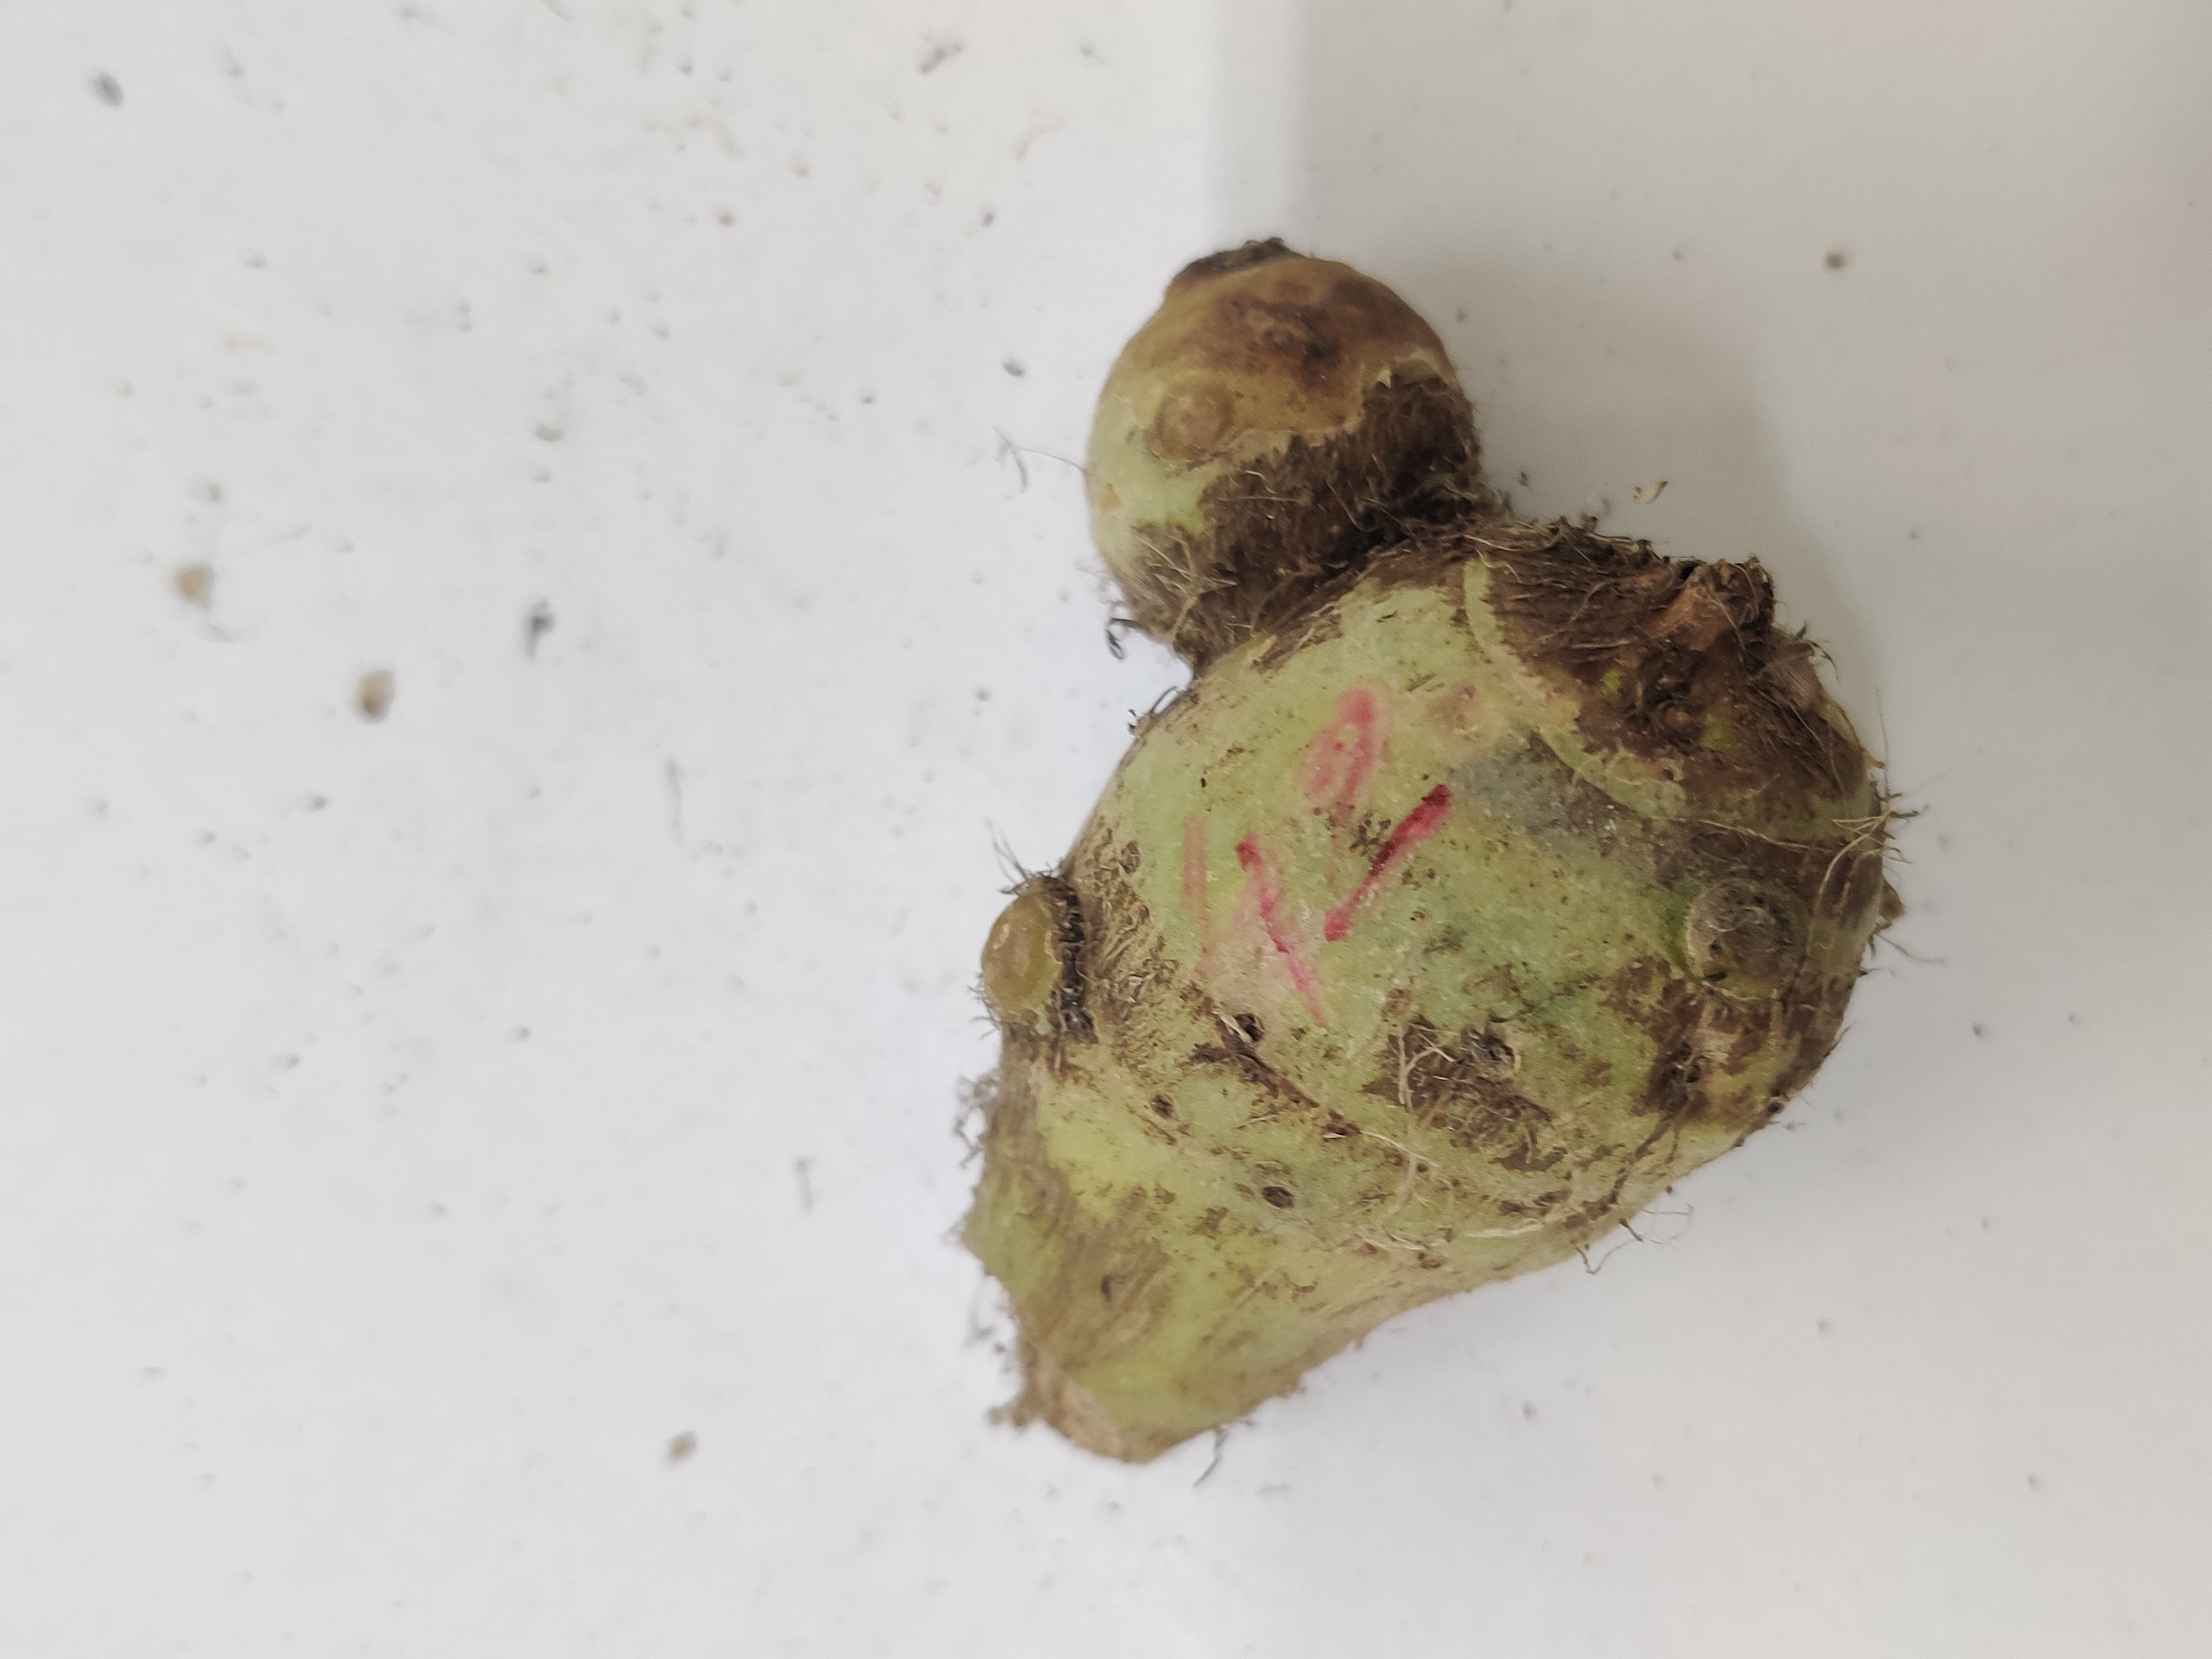
Crop: Taro root
Condition: Severely Damaged